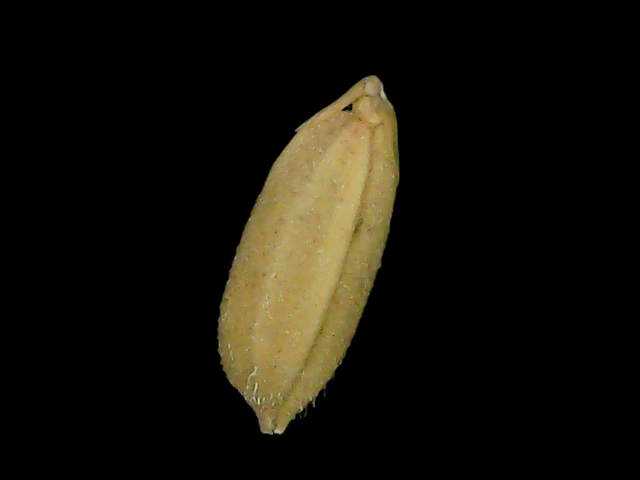
Rice variety: Bd52